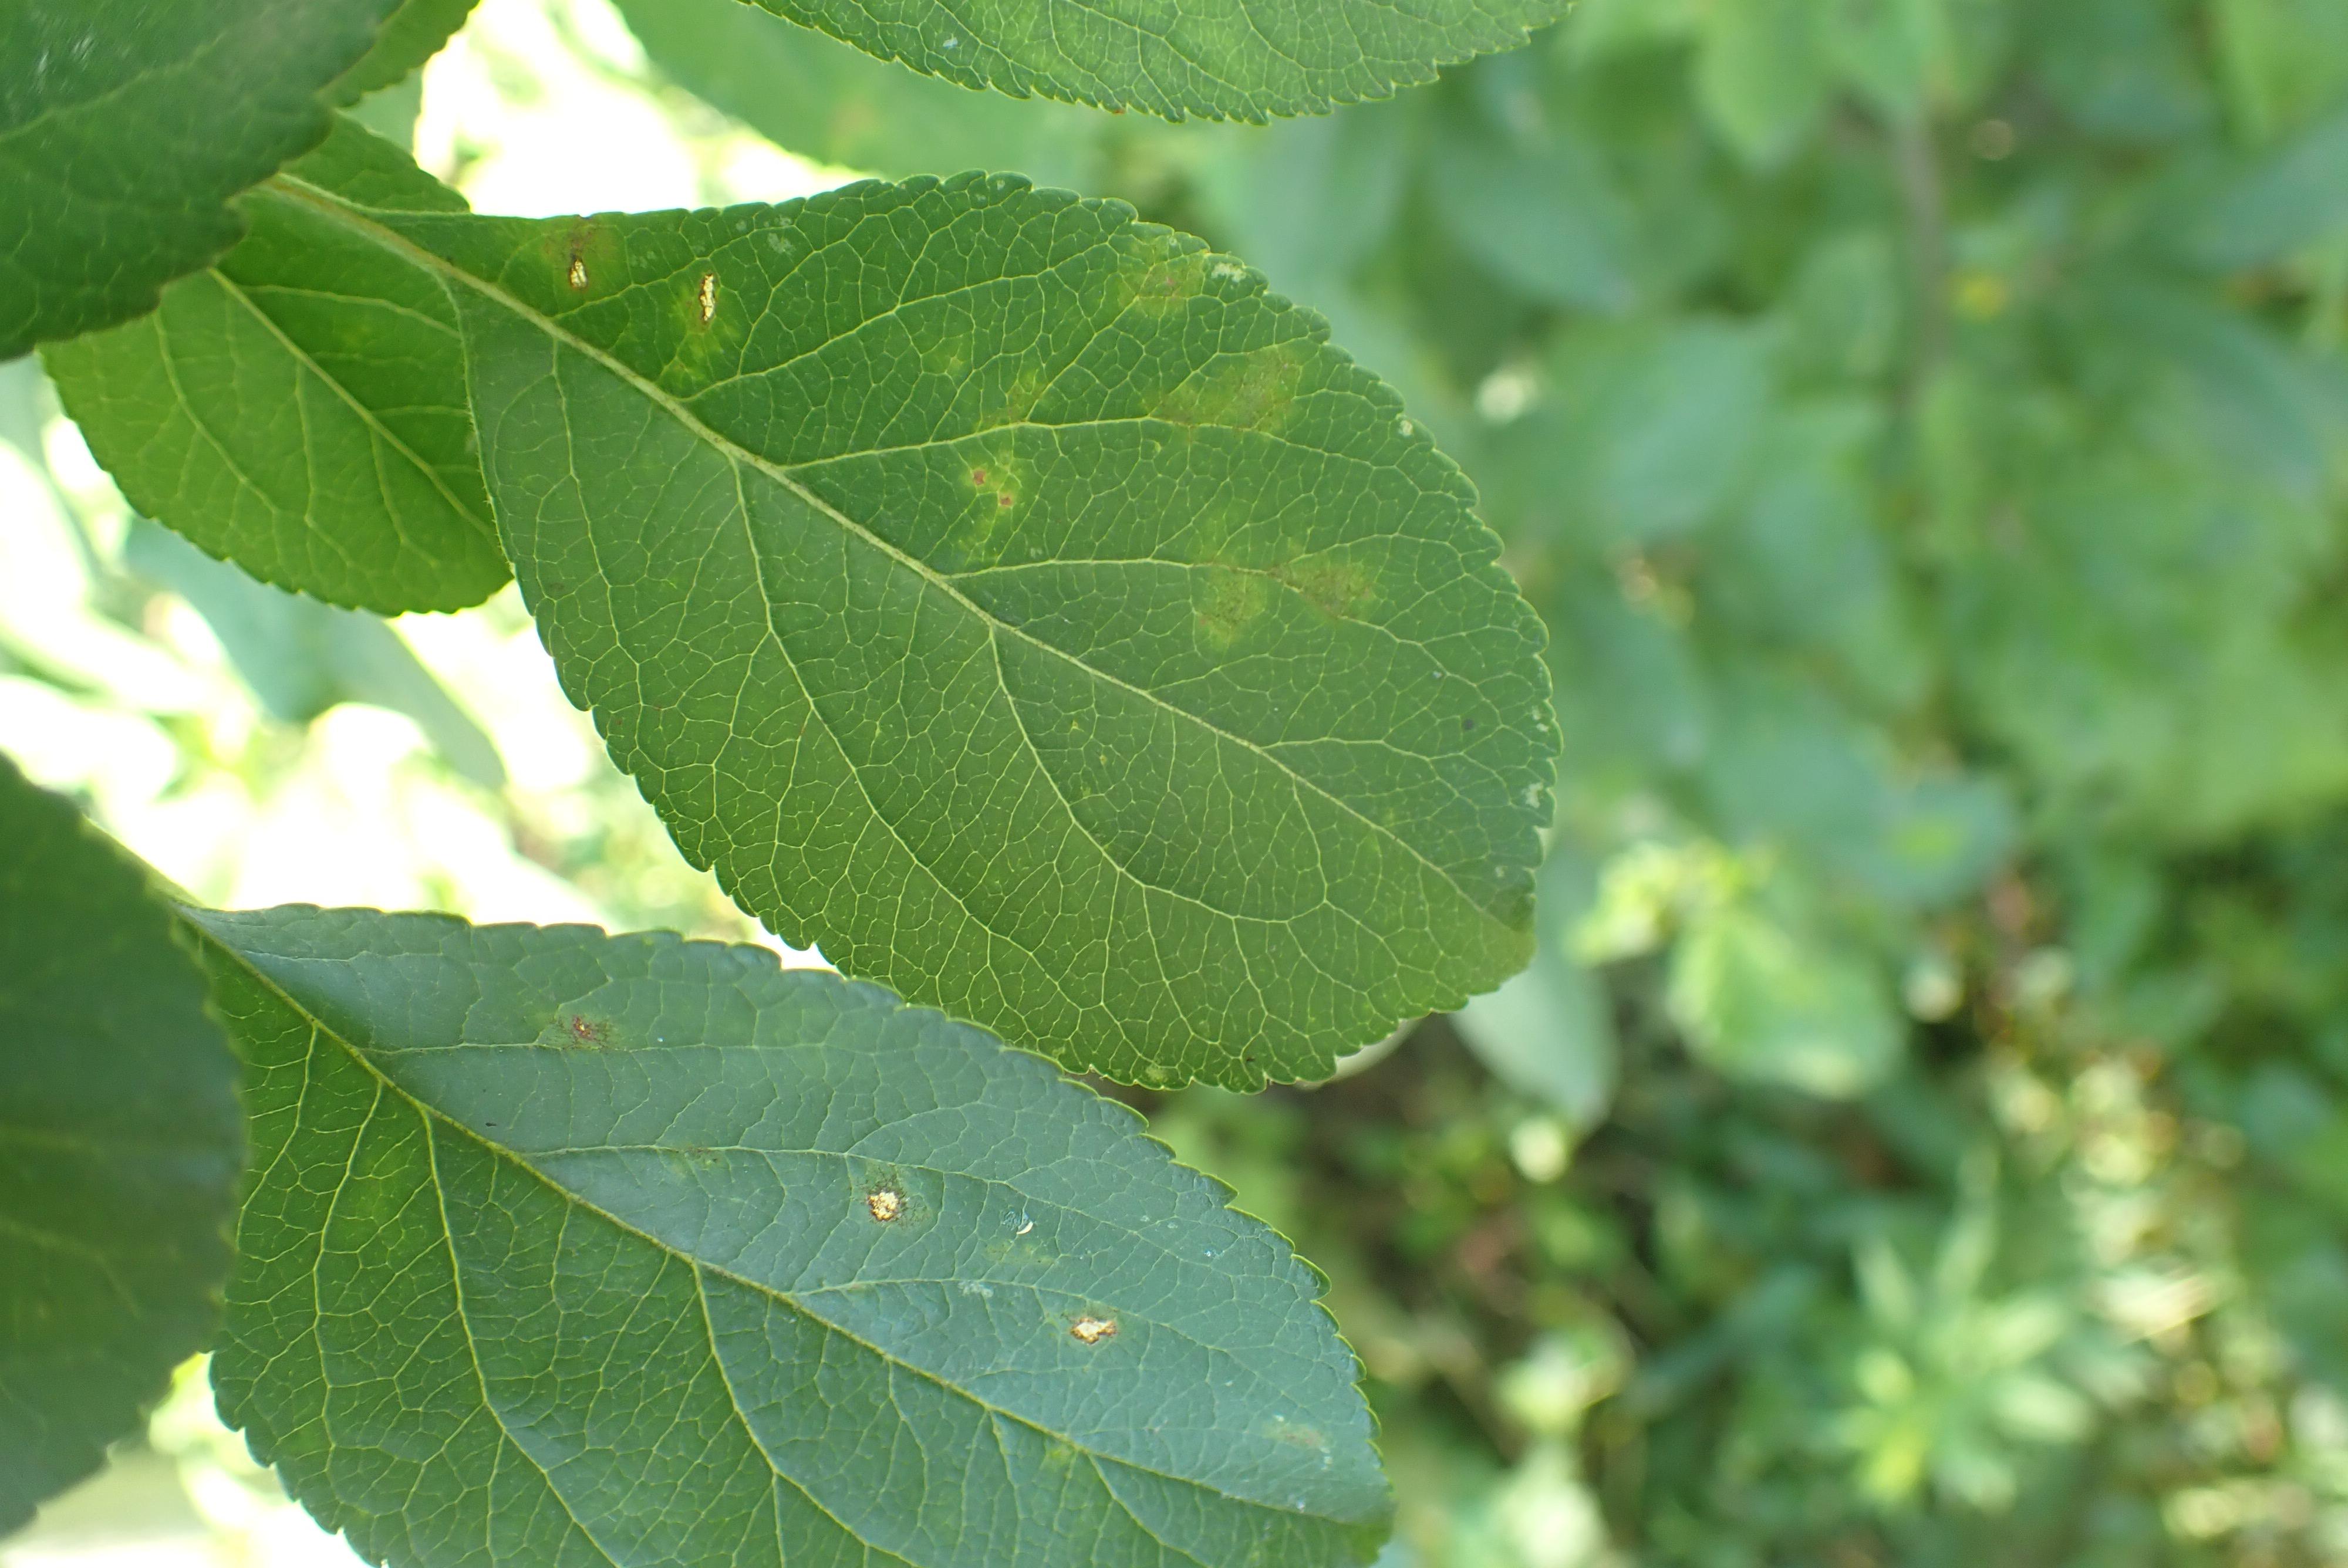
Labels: scab